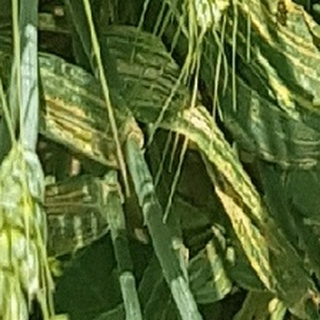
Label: wheat_yellow_rust